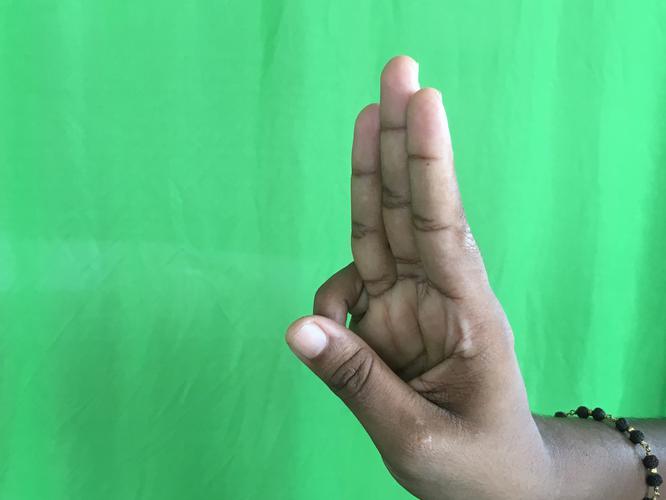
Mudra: Trishulam
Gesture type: single_hand